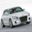
Label: automobile